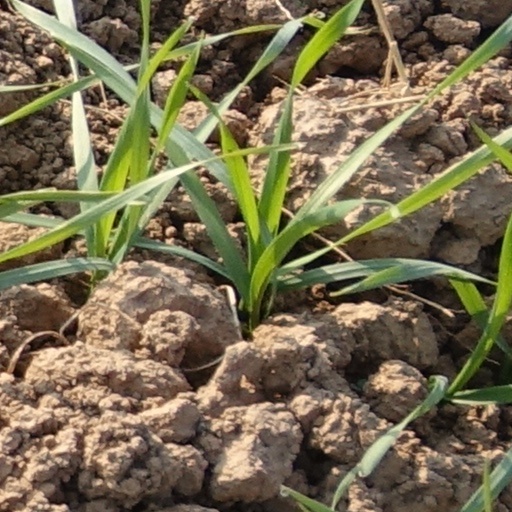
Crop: wheat